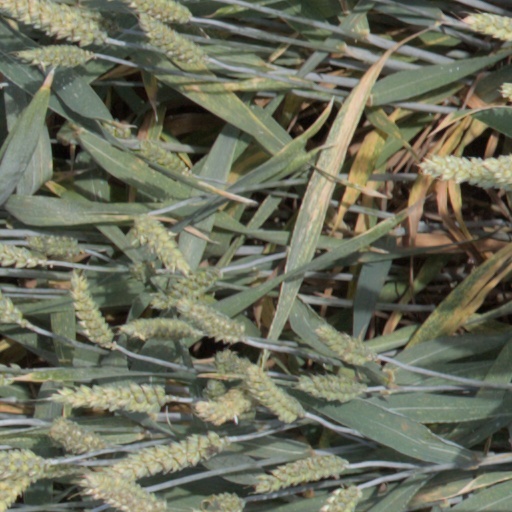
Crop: wheat